GWR 455 Class

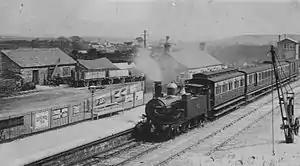
GWR 455 Class at Bugle in Cornwall, around 1910

The GWR 455 Class, also called the "Metropolitan" or "Metro" Tanks, was a series of 140 locomotives built for the Great Western Railway, originally for their London suburban services, including running on the underground section of the Metropolitan Railway, the source of their nickname. Later on the class was seen on many other parts of the GWR system. Sixty "Metro" Tanks were built, from 1868 onwards, during the lifetime of their designer, Joseph Armstrong. His successor William Dean regarded the class so highly that he would add a further 80, the final 20 examples appearing as late as 1899. The "Metros" were all built at Swindon Works, in nine lots of ten or 20 engines each.